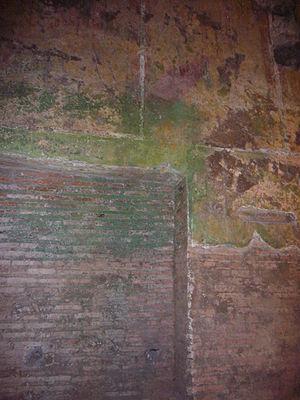
Dommage causé par des algues dans la Domus Aurea récemment réouverte, à Rome.